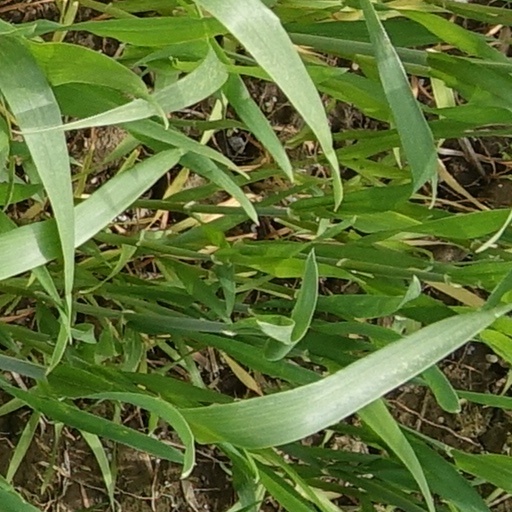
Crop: wheat